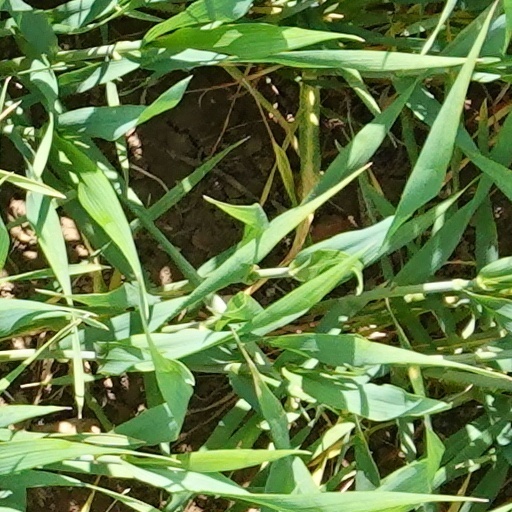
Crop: wheat